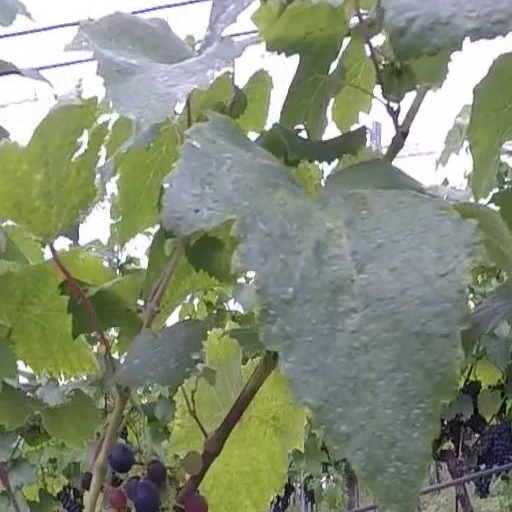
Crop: grape